Self-decoration camouflage

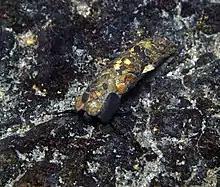
Caddisfly larva creates a portable tube decorated with local materials, here small pebbles, in which it lives.

Self-decoration camouflage is a method of camouflage in which animals or soldiers select materials, sometimes living, from the environment and attach these to themselves for concealment.